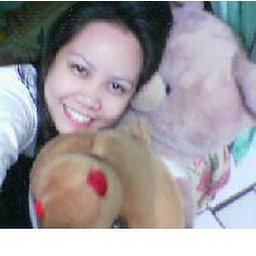
meet Nogs and Max the 2 big bears in the green House